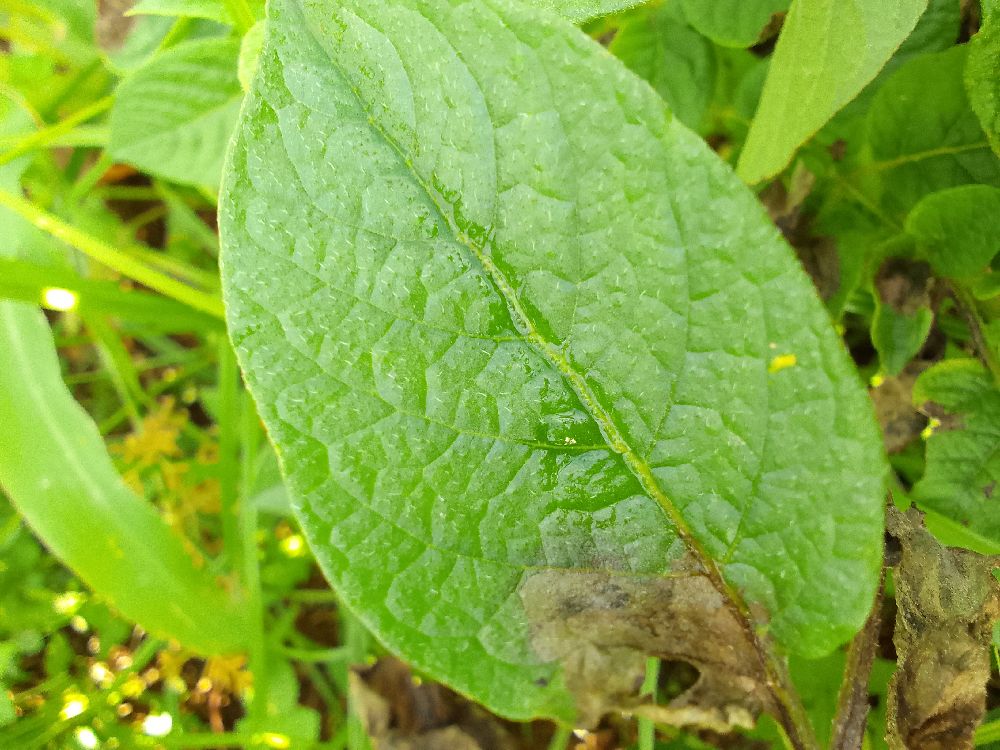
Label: Late blight